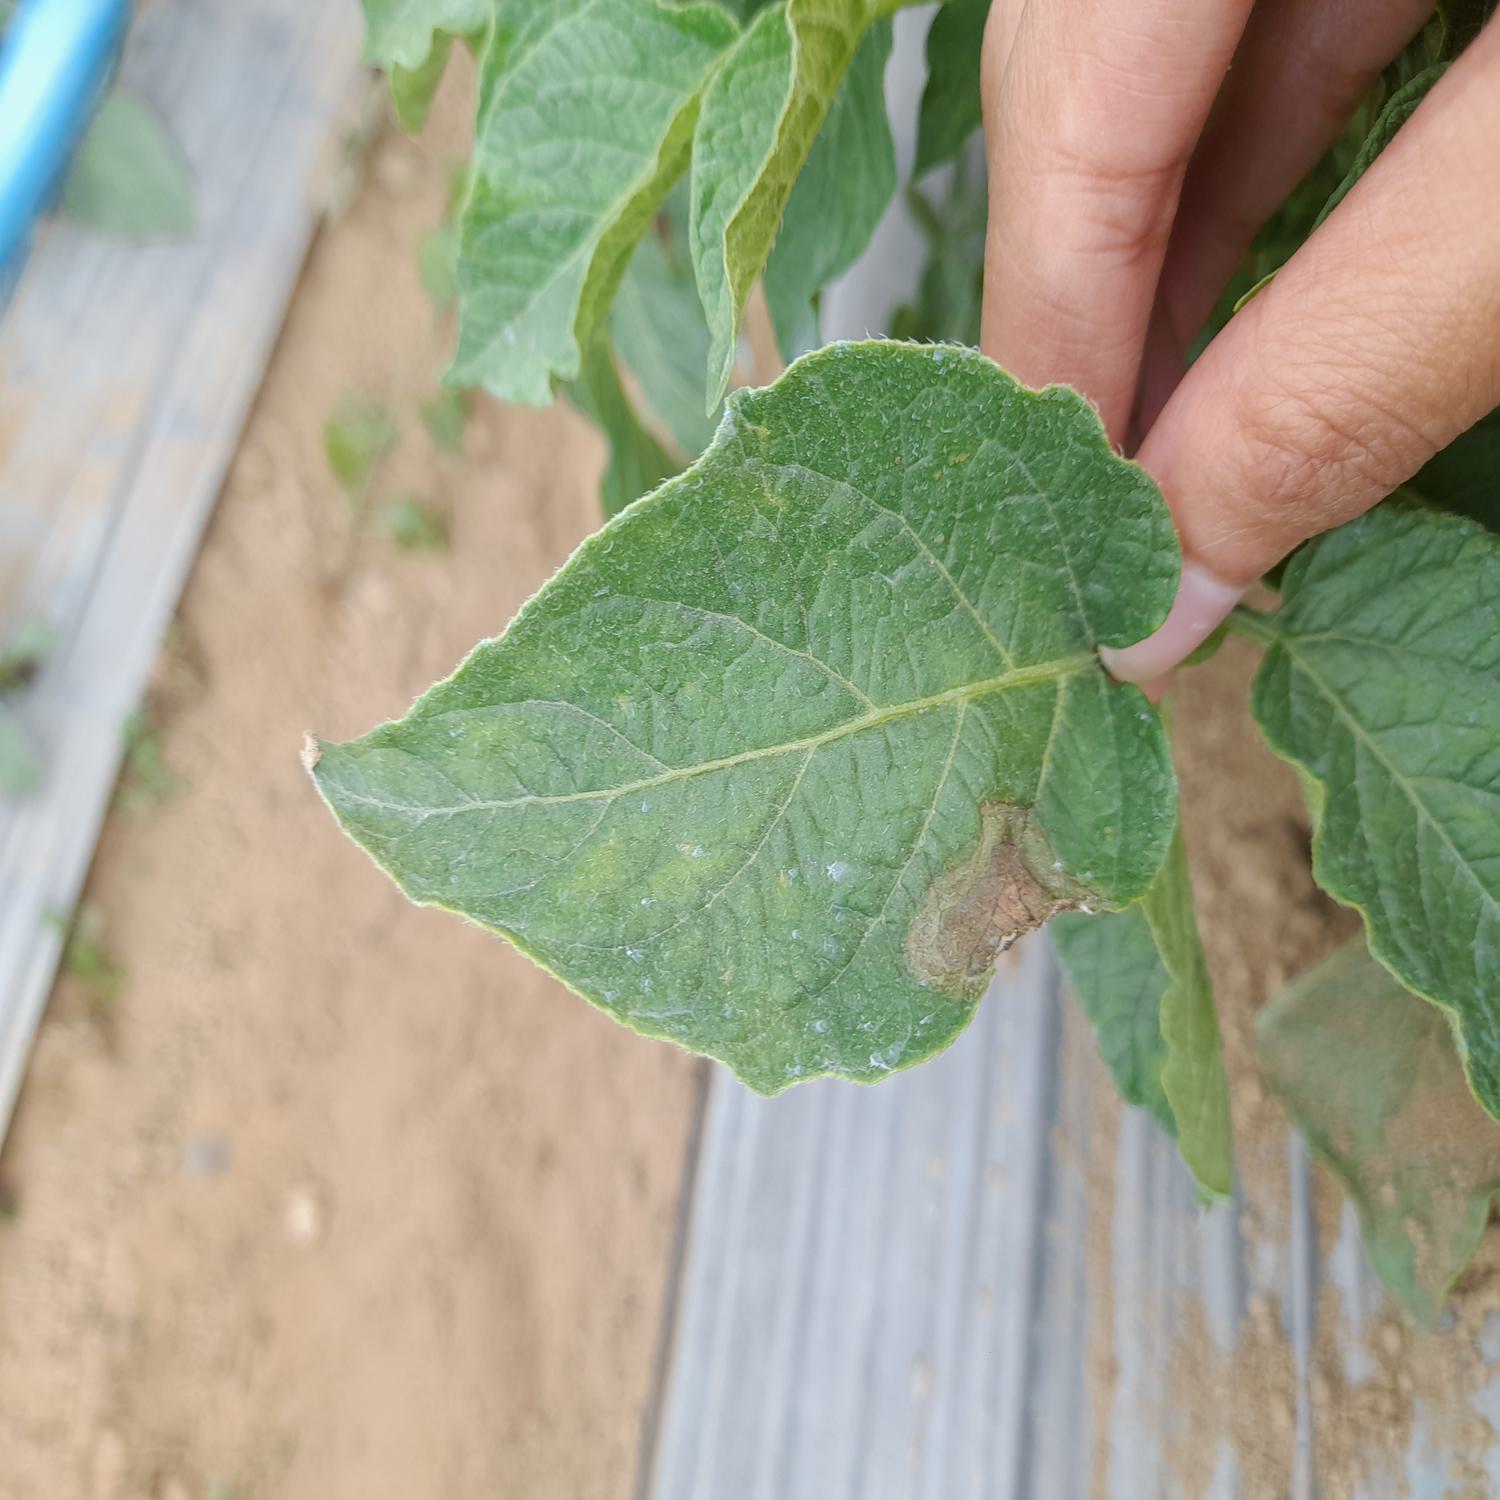
Label: Phytopthora